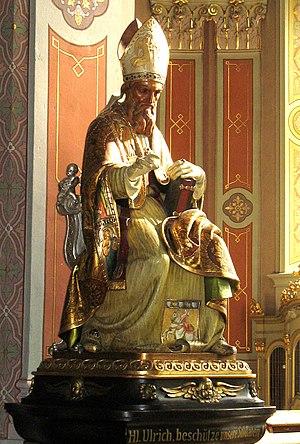
Illertissen est une ville de Bavière, située dans l'arrondissement de Neu-Ulm, dans le district de Souabe.
Ulrich d'Augsbourg était un religieux alémanique ou souabe du Xᵉ siècle, évêque d'Augsbourg de 924 à 973. Il a été inhumé dans l'église sainte Afre d'Augsbourg.